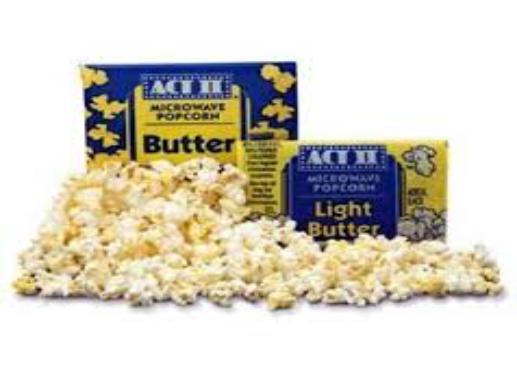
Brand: Act II
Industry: Food